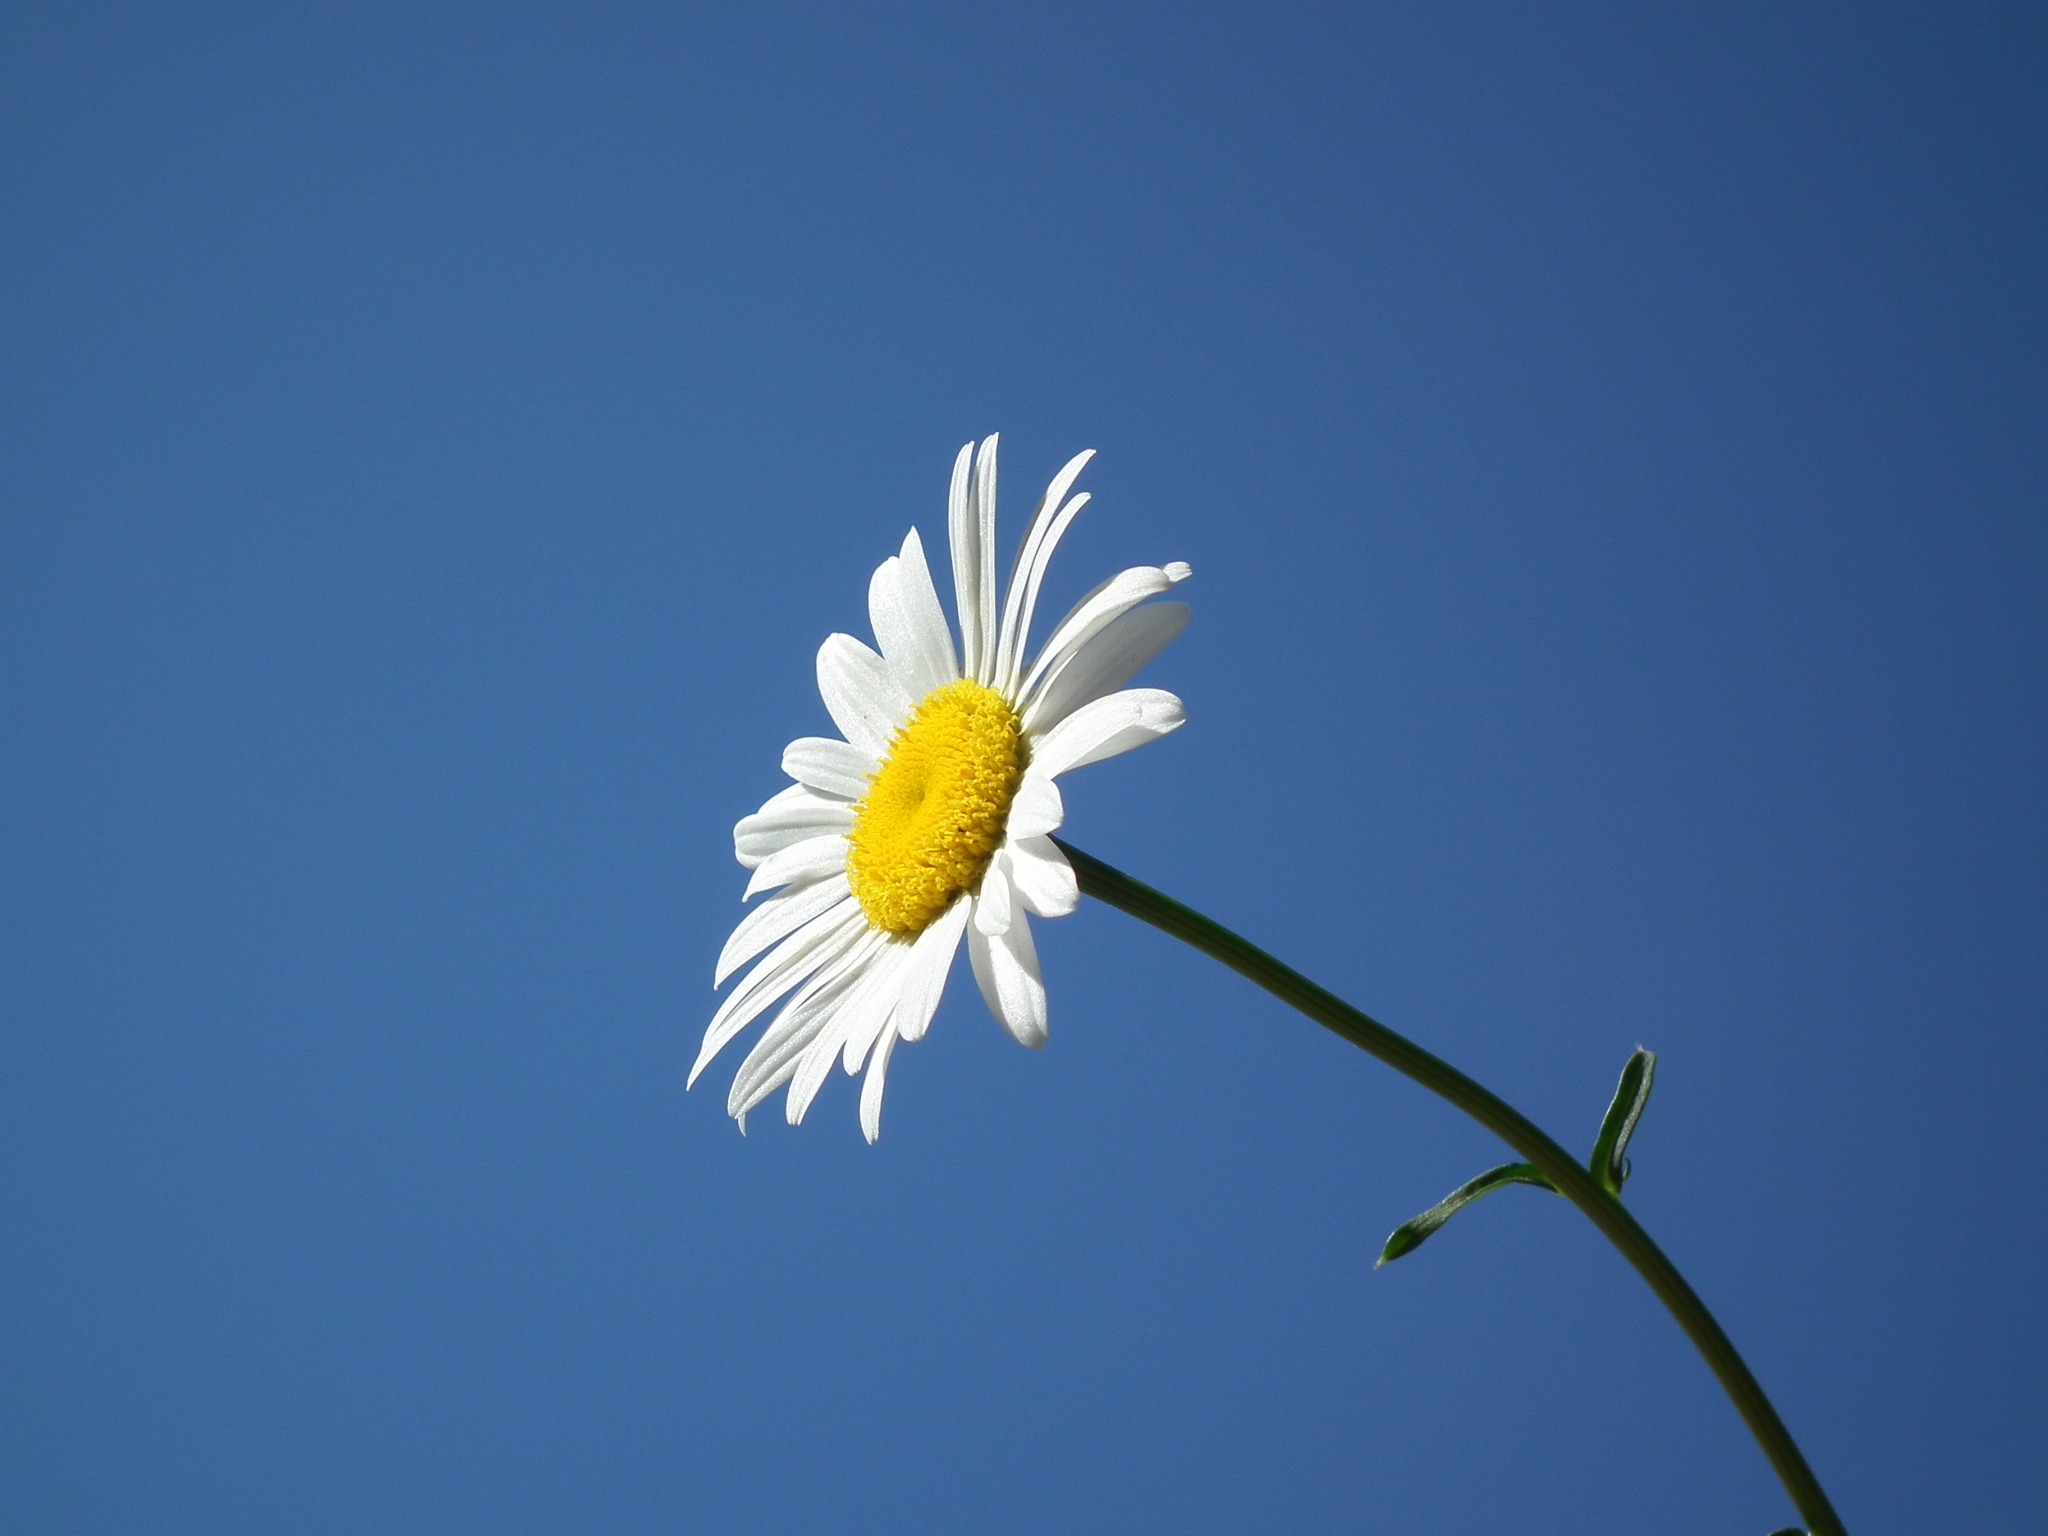
branch, blossom, plant, sky, white, dandelion, sunlight, leaf, flower, petal, bloom, summer, daisy, blue, yellow, flora, flowers, sheet, day, june, macro photography, flowering plant, daisy family, grass family, plant stem, land plant